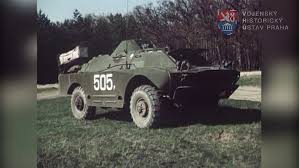
Label: BRDM